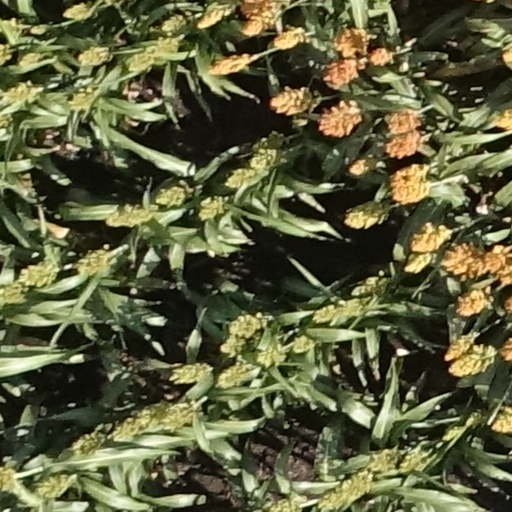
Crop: sorghum